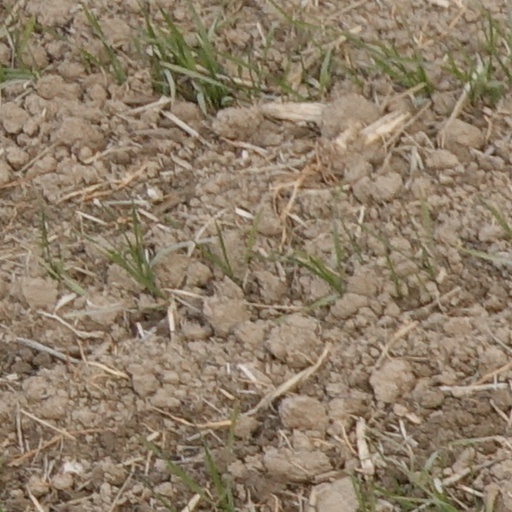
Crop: wheat